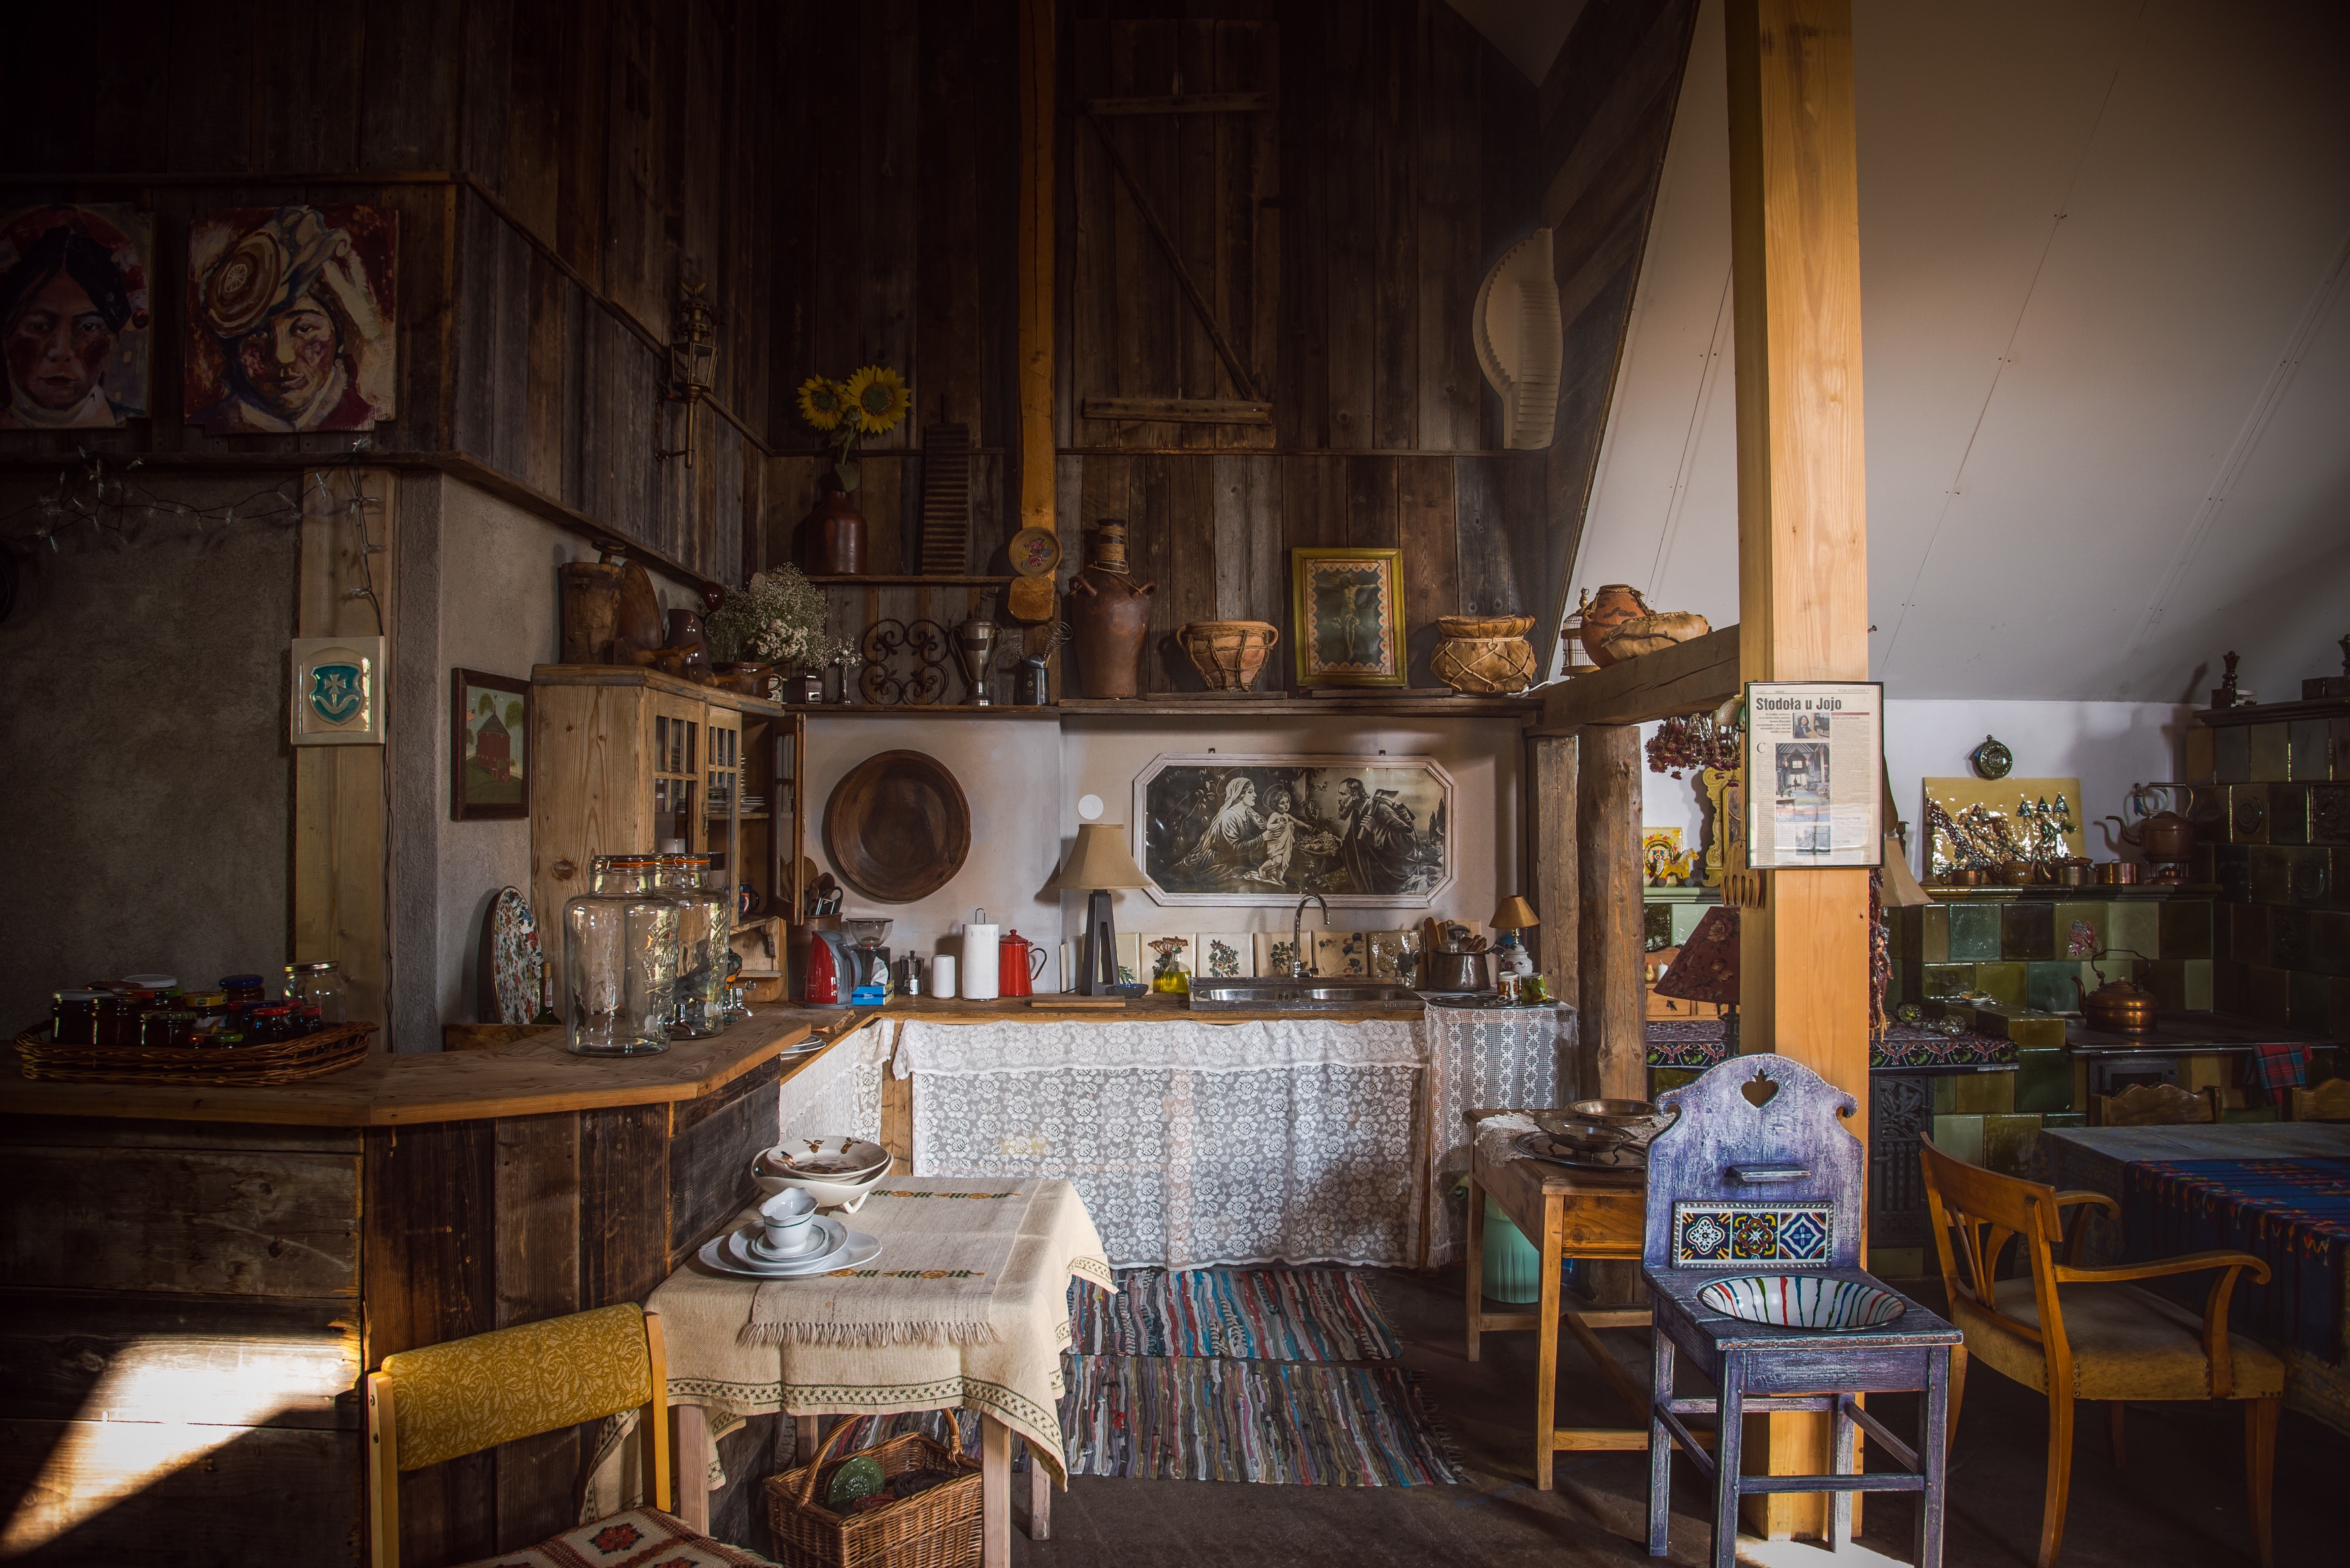
table, interior, restaurant, bar, kitchen, room, interior design, quaint, estate, tavern, ancient history